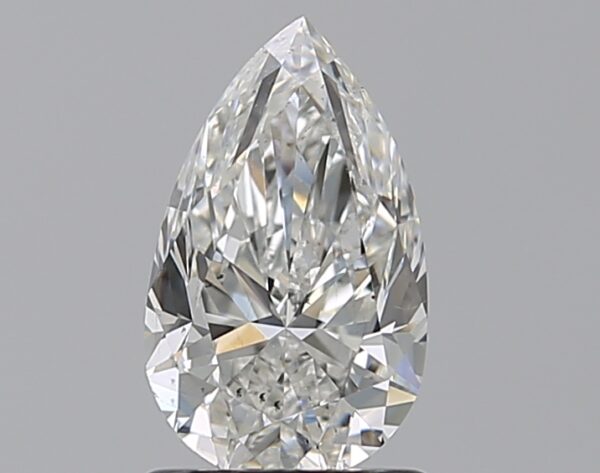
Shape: pear
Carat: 1.2
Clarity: SI1
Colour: F
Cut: VG
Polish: EX
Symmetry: VG
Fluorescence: N
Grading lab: GIA
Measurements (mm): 9.16 x 5.51 x 3.61